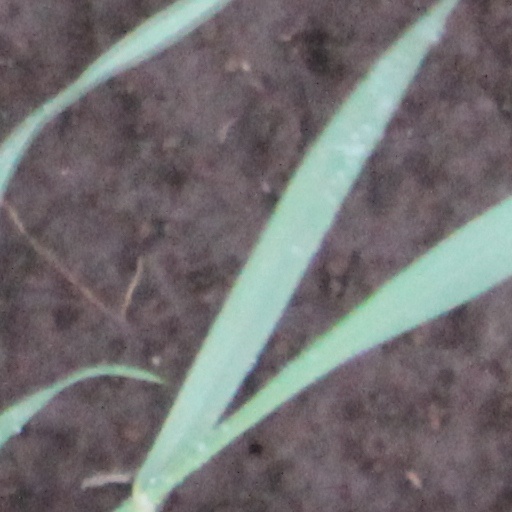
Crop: wheat